Dhaka Attack

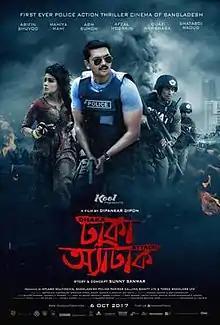
First Look Poster

Dhaka Attack is a Bangladeshi cop action thriller film produced by Bangladesh Police Paribar Kallyan Samity Ltd., Three Wheelers Ltd. and Splash Multimedia. It features Arifin Shuvoo, Mahiya Mahi, ABM Sumon and Taskeen Rahman in the lead roles. It was directed by Dipankar Dipon and written by Sunny Sanwar. The film was distributed by The Abhi Kathachitra and Swapna Scarecrow. The film won the "Best Film" award in 42nd Bangladesh National Film Awards.